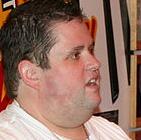
Age: 36